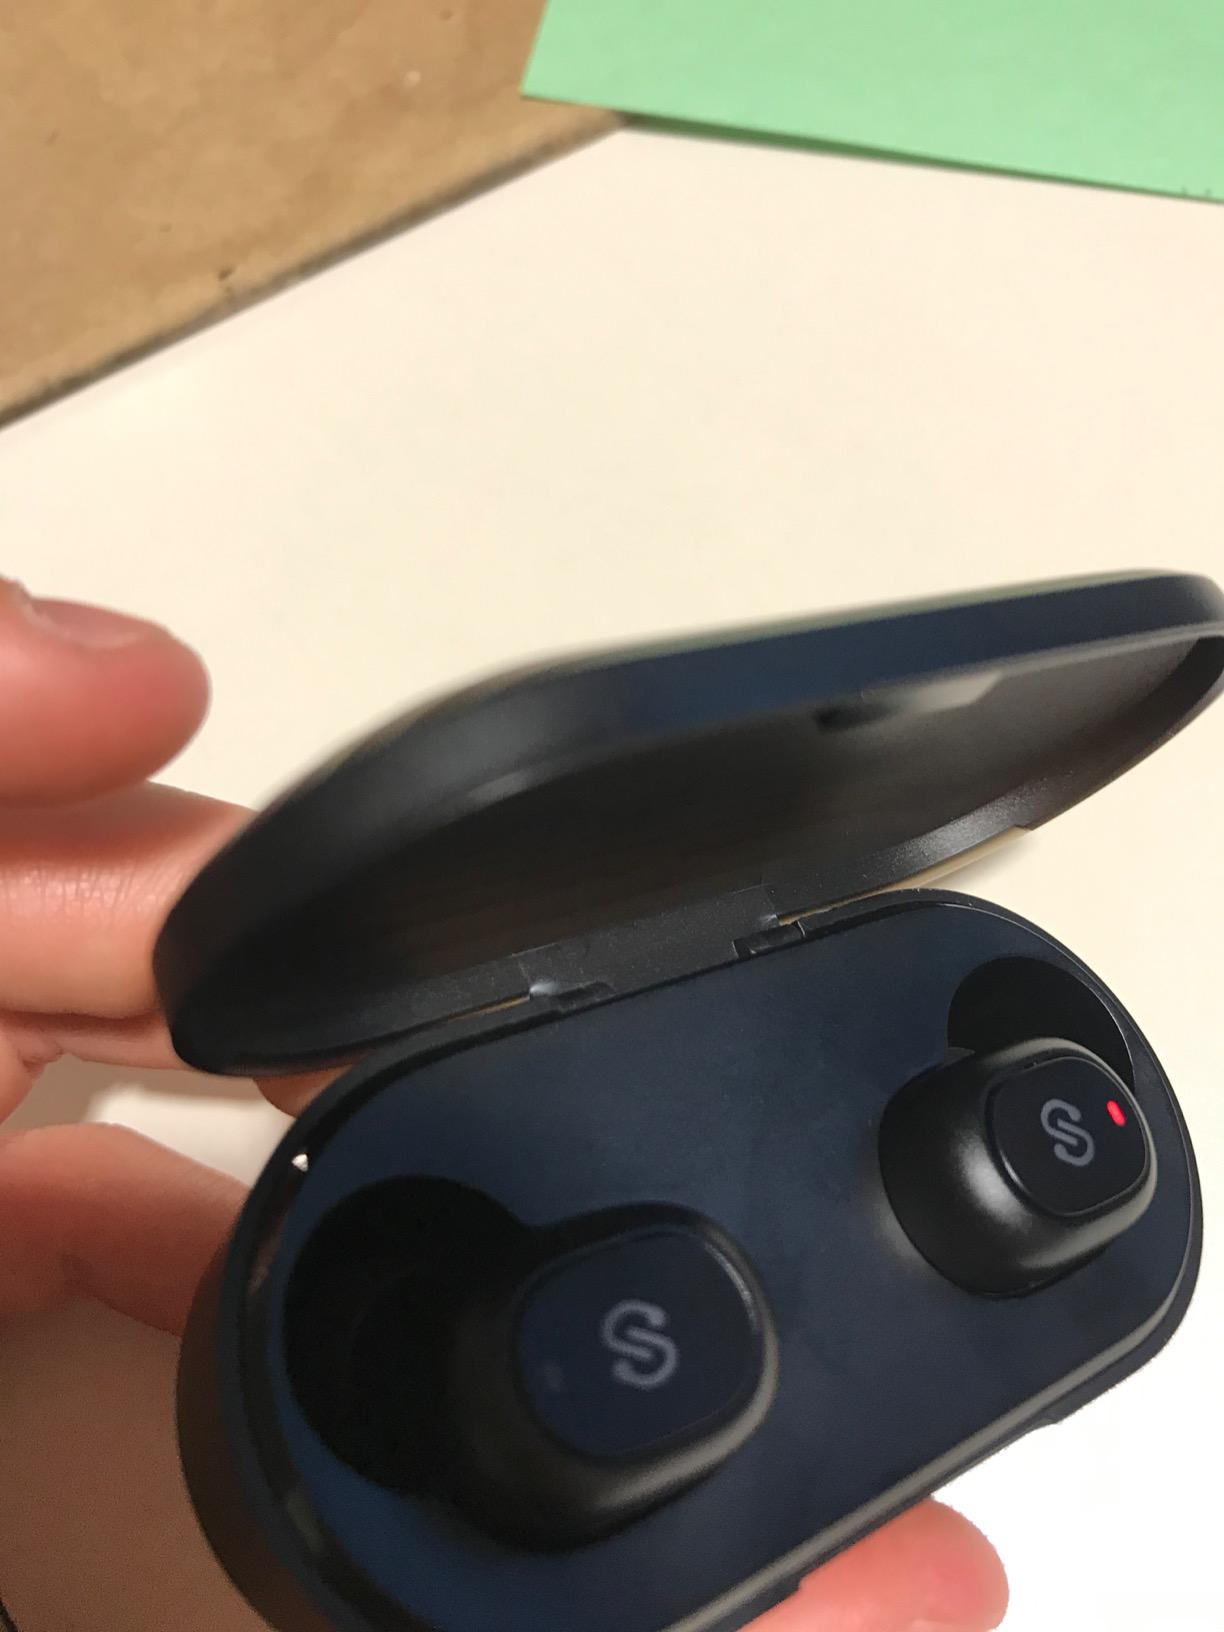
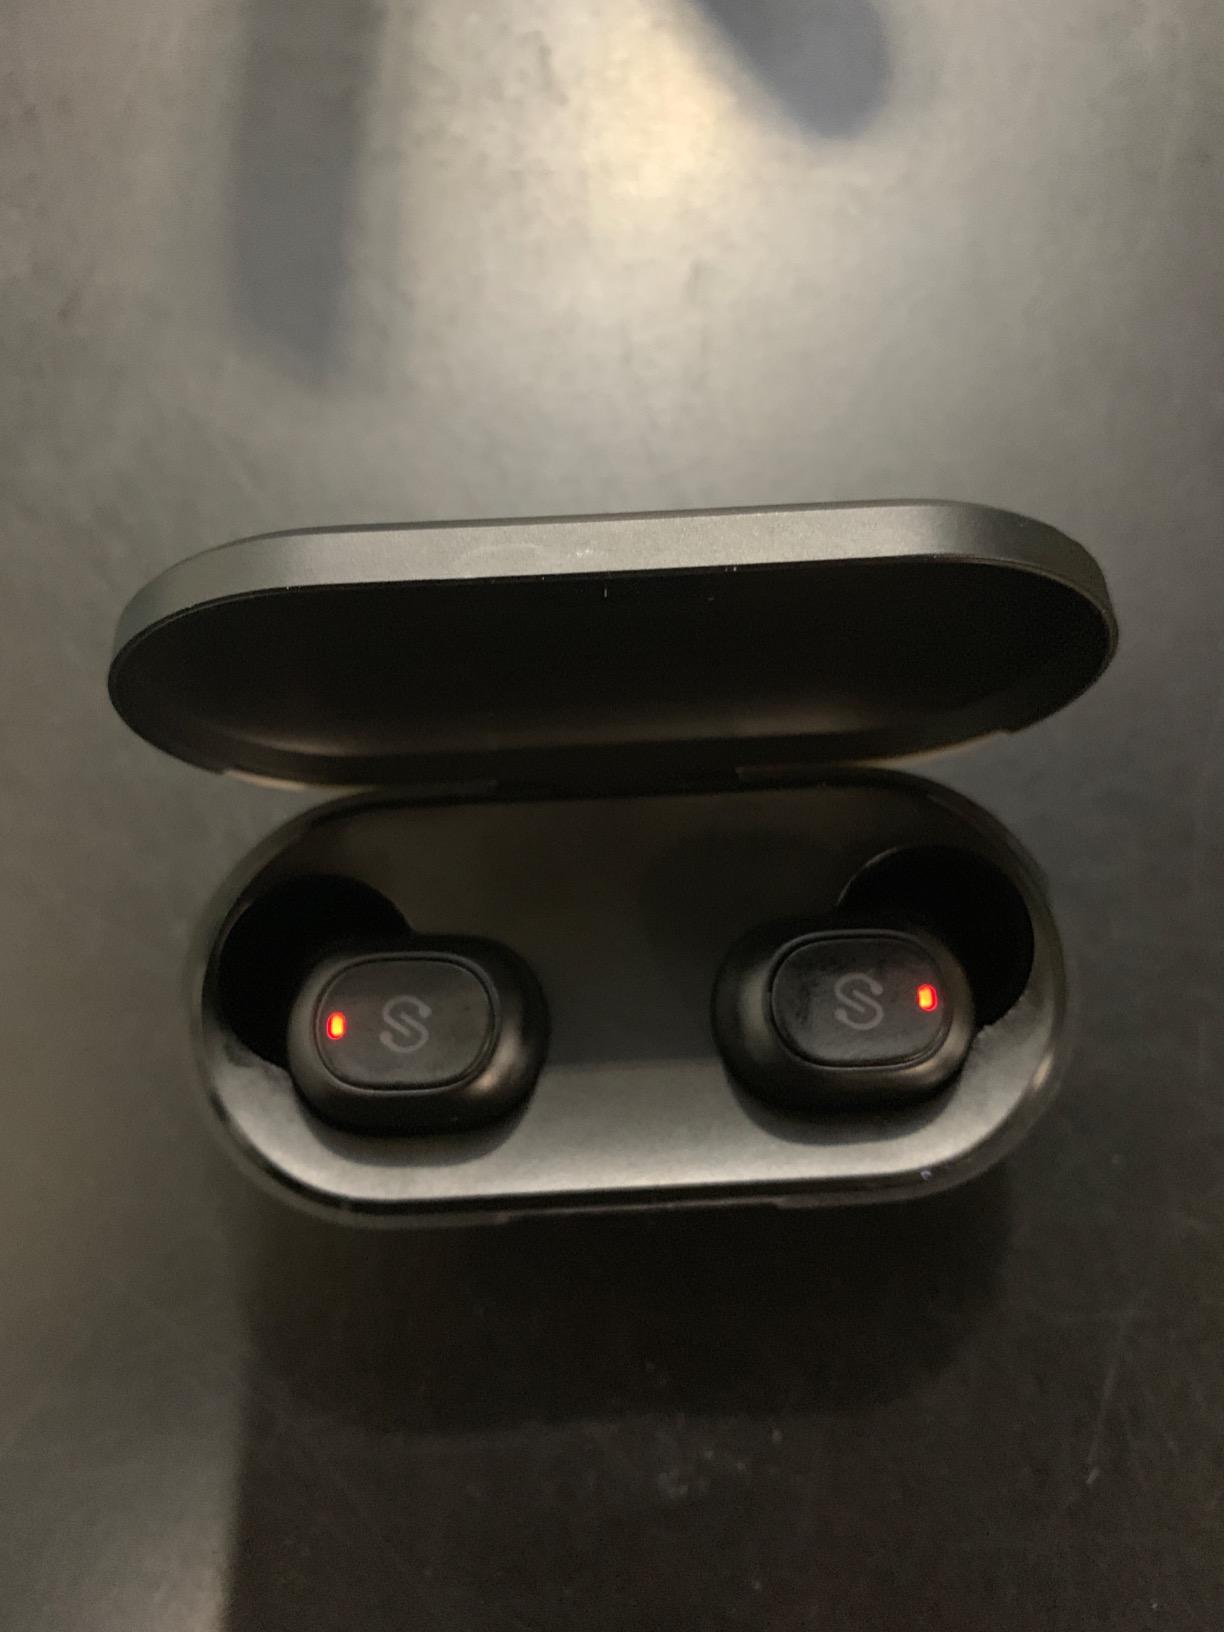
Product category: earbuds
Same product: yes